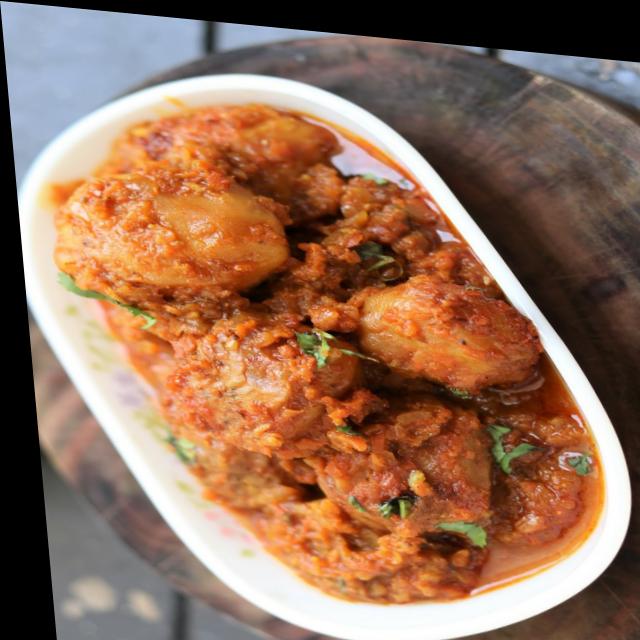
Dish: dum_aloo